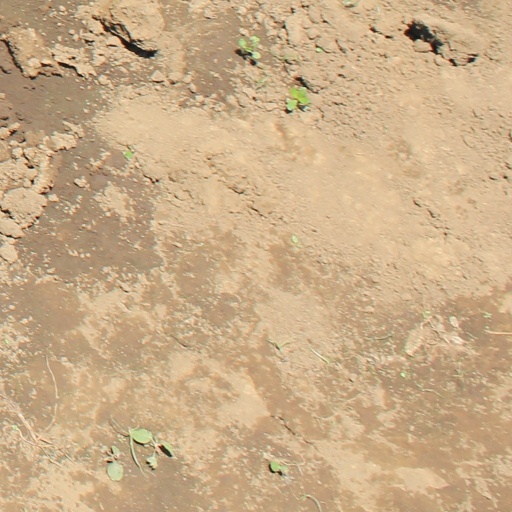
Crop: soybean